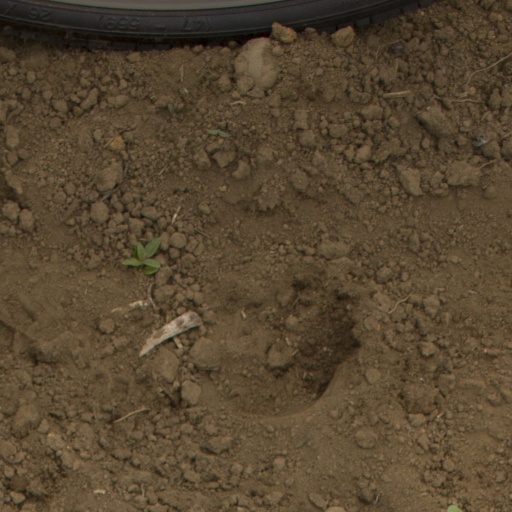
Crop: Jerusalem artichoke